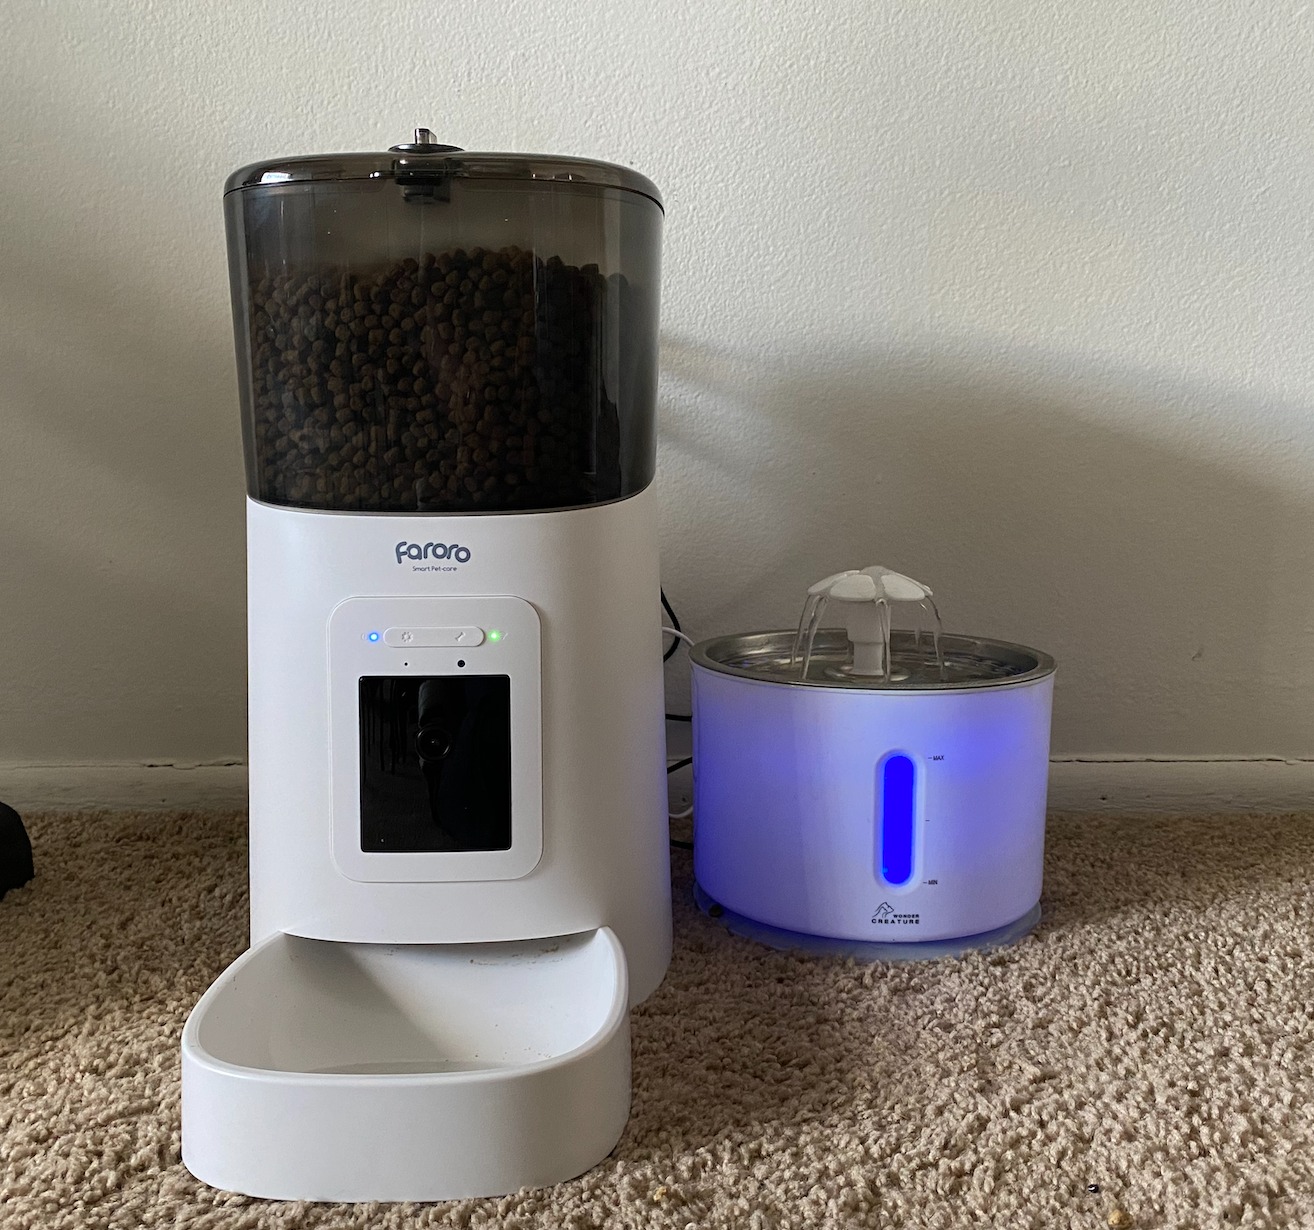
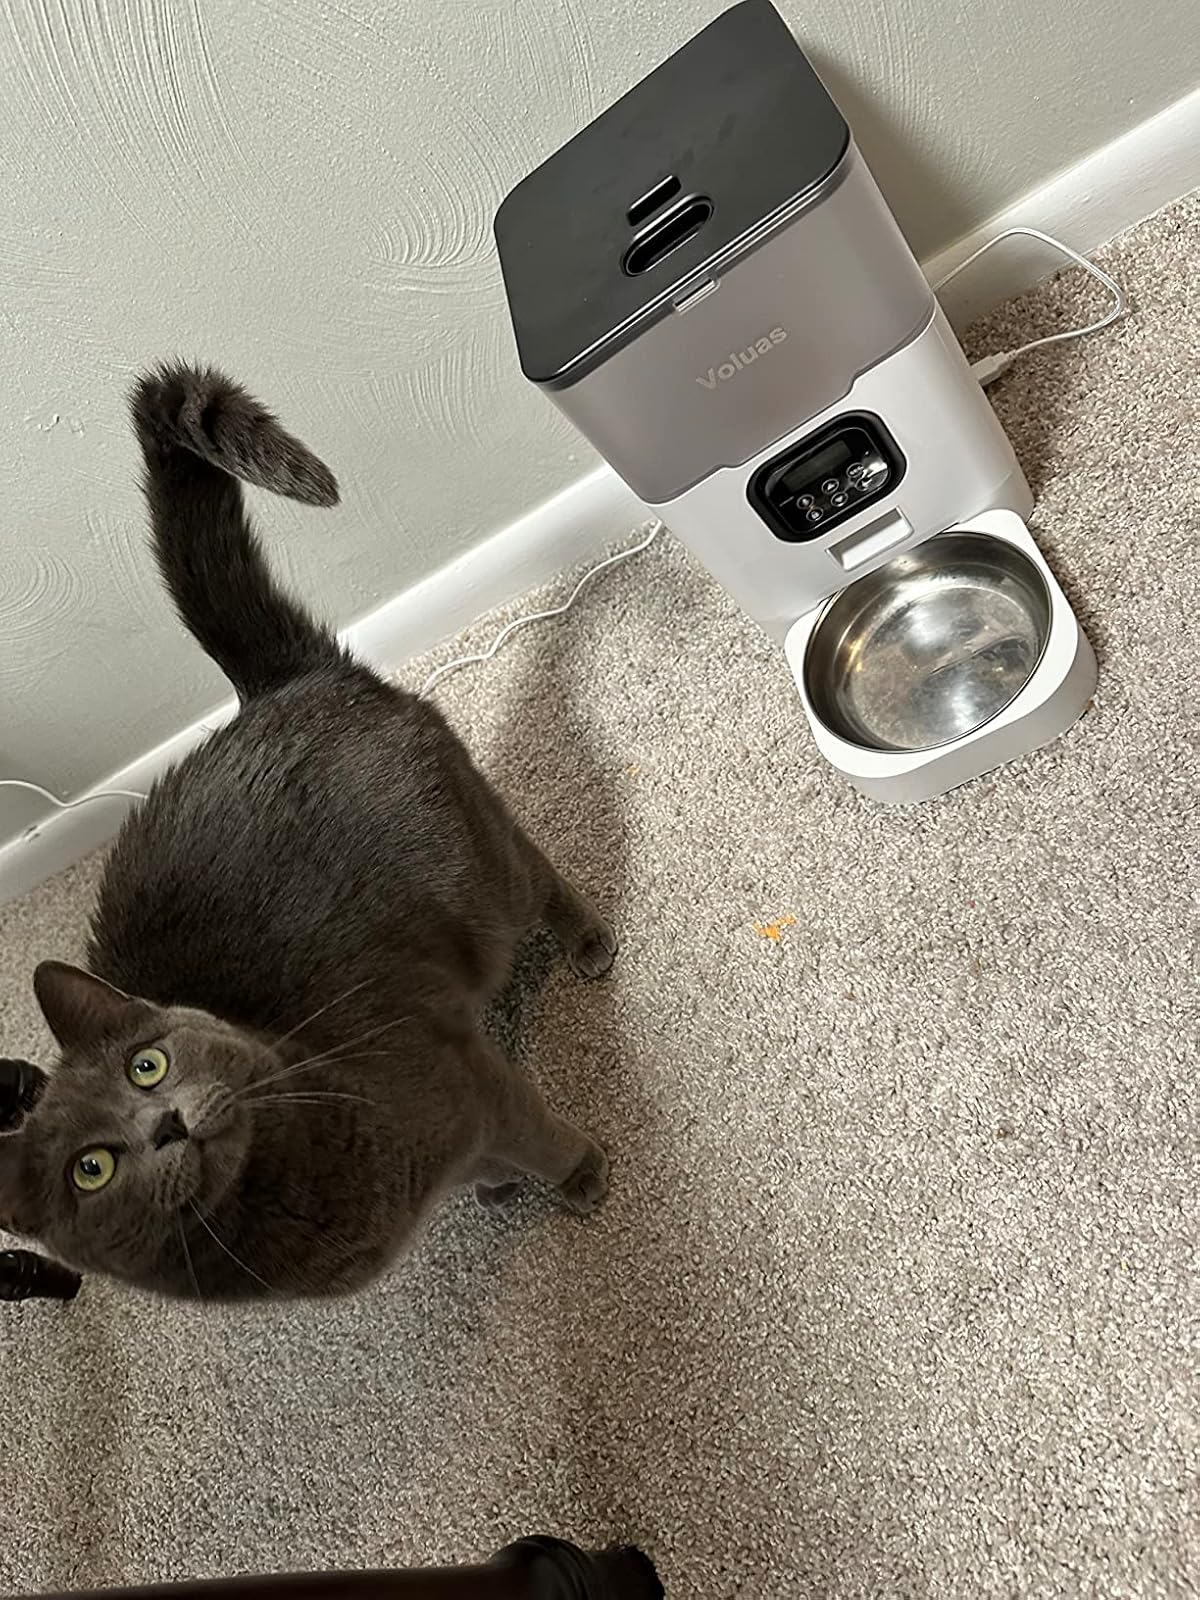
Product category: items_feeder
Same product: no